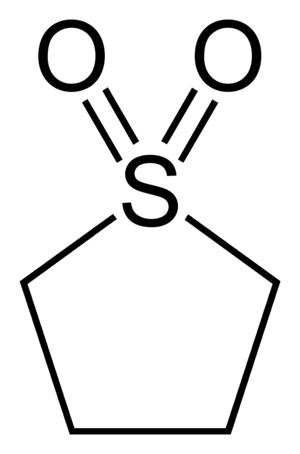
Le sulfolane, ou sulfone de tétraméthylène, est un composé organique soufré de formule chimique (CH₂)₄SO₂. Il se présente sous la forme d'un solide blanc inodore hygroscopique qui fond à 27,4 °C pour donner un liquide incolore utilisé industriellement comme solvant pour la distillation extractive ou comme milieu réactionnel pour certaines réactions chimiques. Il s'agit d'un solvant aprotique très soluble dans l'eau. Il a été développé dans les années 1960 par la Shell Oil Company, filiale américaine du groupe Shell, comme solvant pour purifier le butadiène.